Robert G. Ingersoll

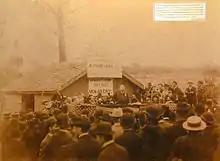
The only known image of Ingersoll addressing an audience.

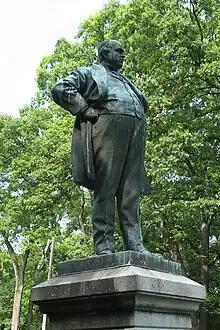
Ingersoll statue in Peoria, Illinois.

On October 30, 1880, Ingersoll was introduced as "the Great Agnostic" by Rev. Henry Ward Beecher, before a political speech delivered to a large audience at the Academy of Music in Brooklyn. He was ironically referred to as "Pope Bob" as early as 1879 by the "Chicago Times". In an unpublished 1881 lecture entitled "The Great Infidels", he attacked the doctrine of Hell: "All the meanness, all the revenge, all the selfishness, all the cruelty, all the hatred, all the infamy of which the heart of man is capable, grew, blossomed, and bore fruit in this one word – Hell."